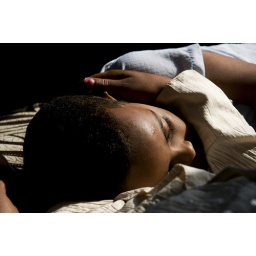
A sleeping young boy in his mother arms during a train ride.